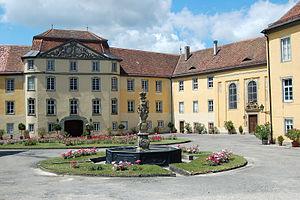
Château de Bartenstein, Bartenstein, Schrozberg, Allemagne